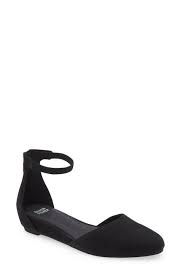
Label: Ballet Flat